Jiří Lehečka

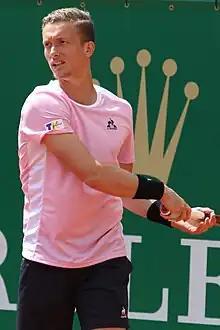
Lehečka at the 2023 Monte-Carlo Masters

Jiří Lehečka (born 8 November 2001) is a Czech professional tennis player. He has a career-high ATP singles ranking of world No. 22, achieved on 24 February 2025, and a doubles ranking of No. 144, achieved on 15 January 2024. He has won two singles titles on the ATP Tour and is currently the No. 3 Czech singles player.